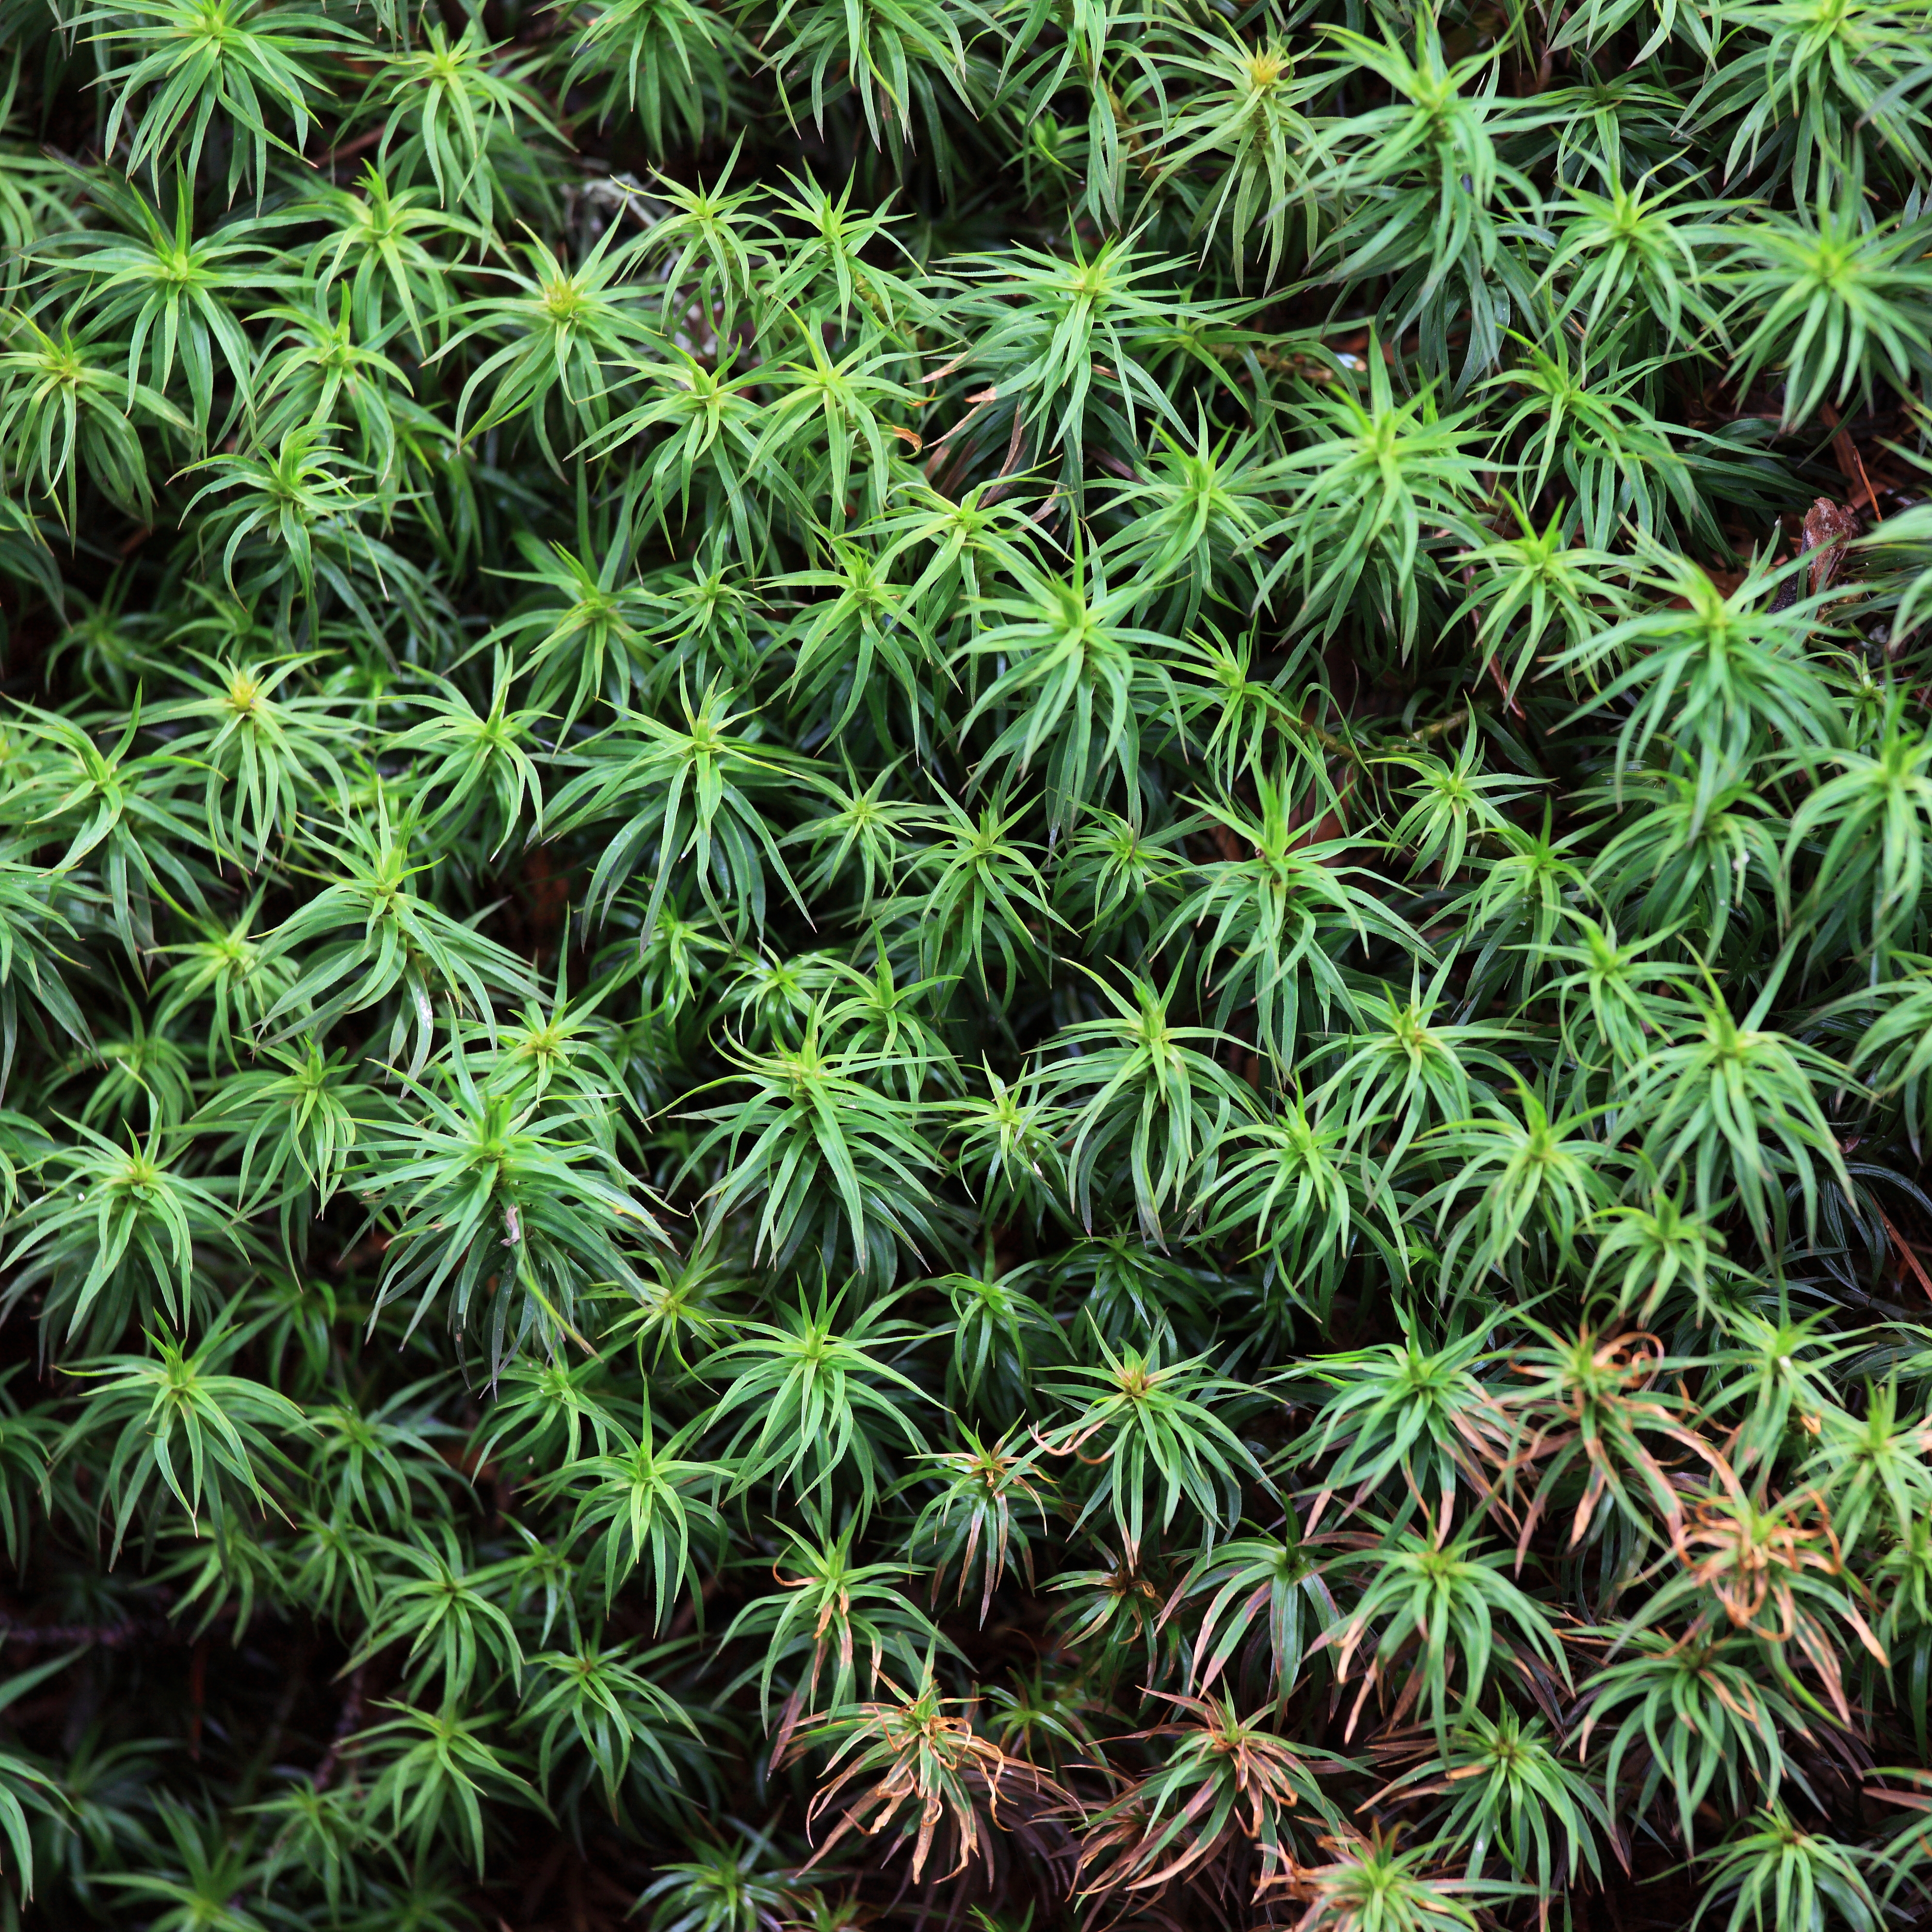
tree, plant, leaf, flower, pattern, green, high, botany, background, vegetation, wallpaper, 5d, hires, tone, markii, hi, res, resolution, gunma, katashina, flowering plant, woody plant, land plant, arecales